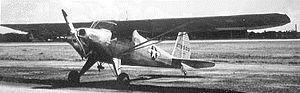
Le Luscombe 8 est un avion de tourisme américain conçu dans les années 1930. Il sert d'avion de transport militaire sous la désignation C-90.